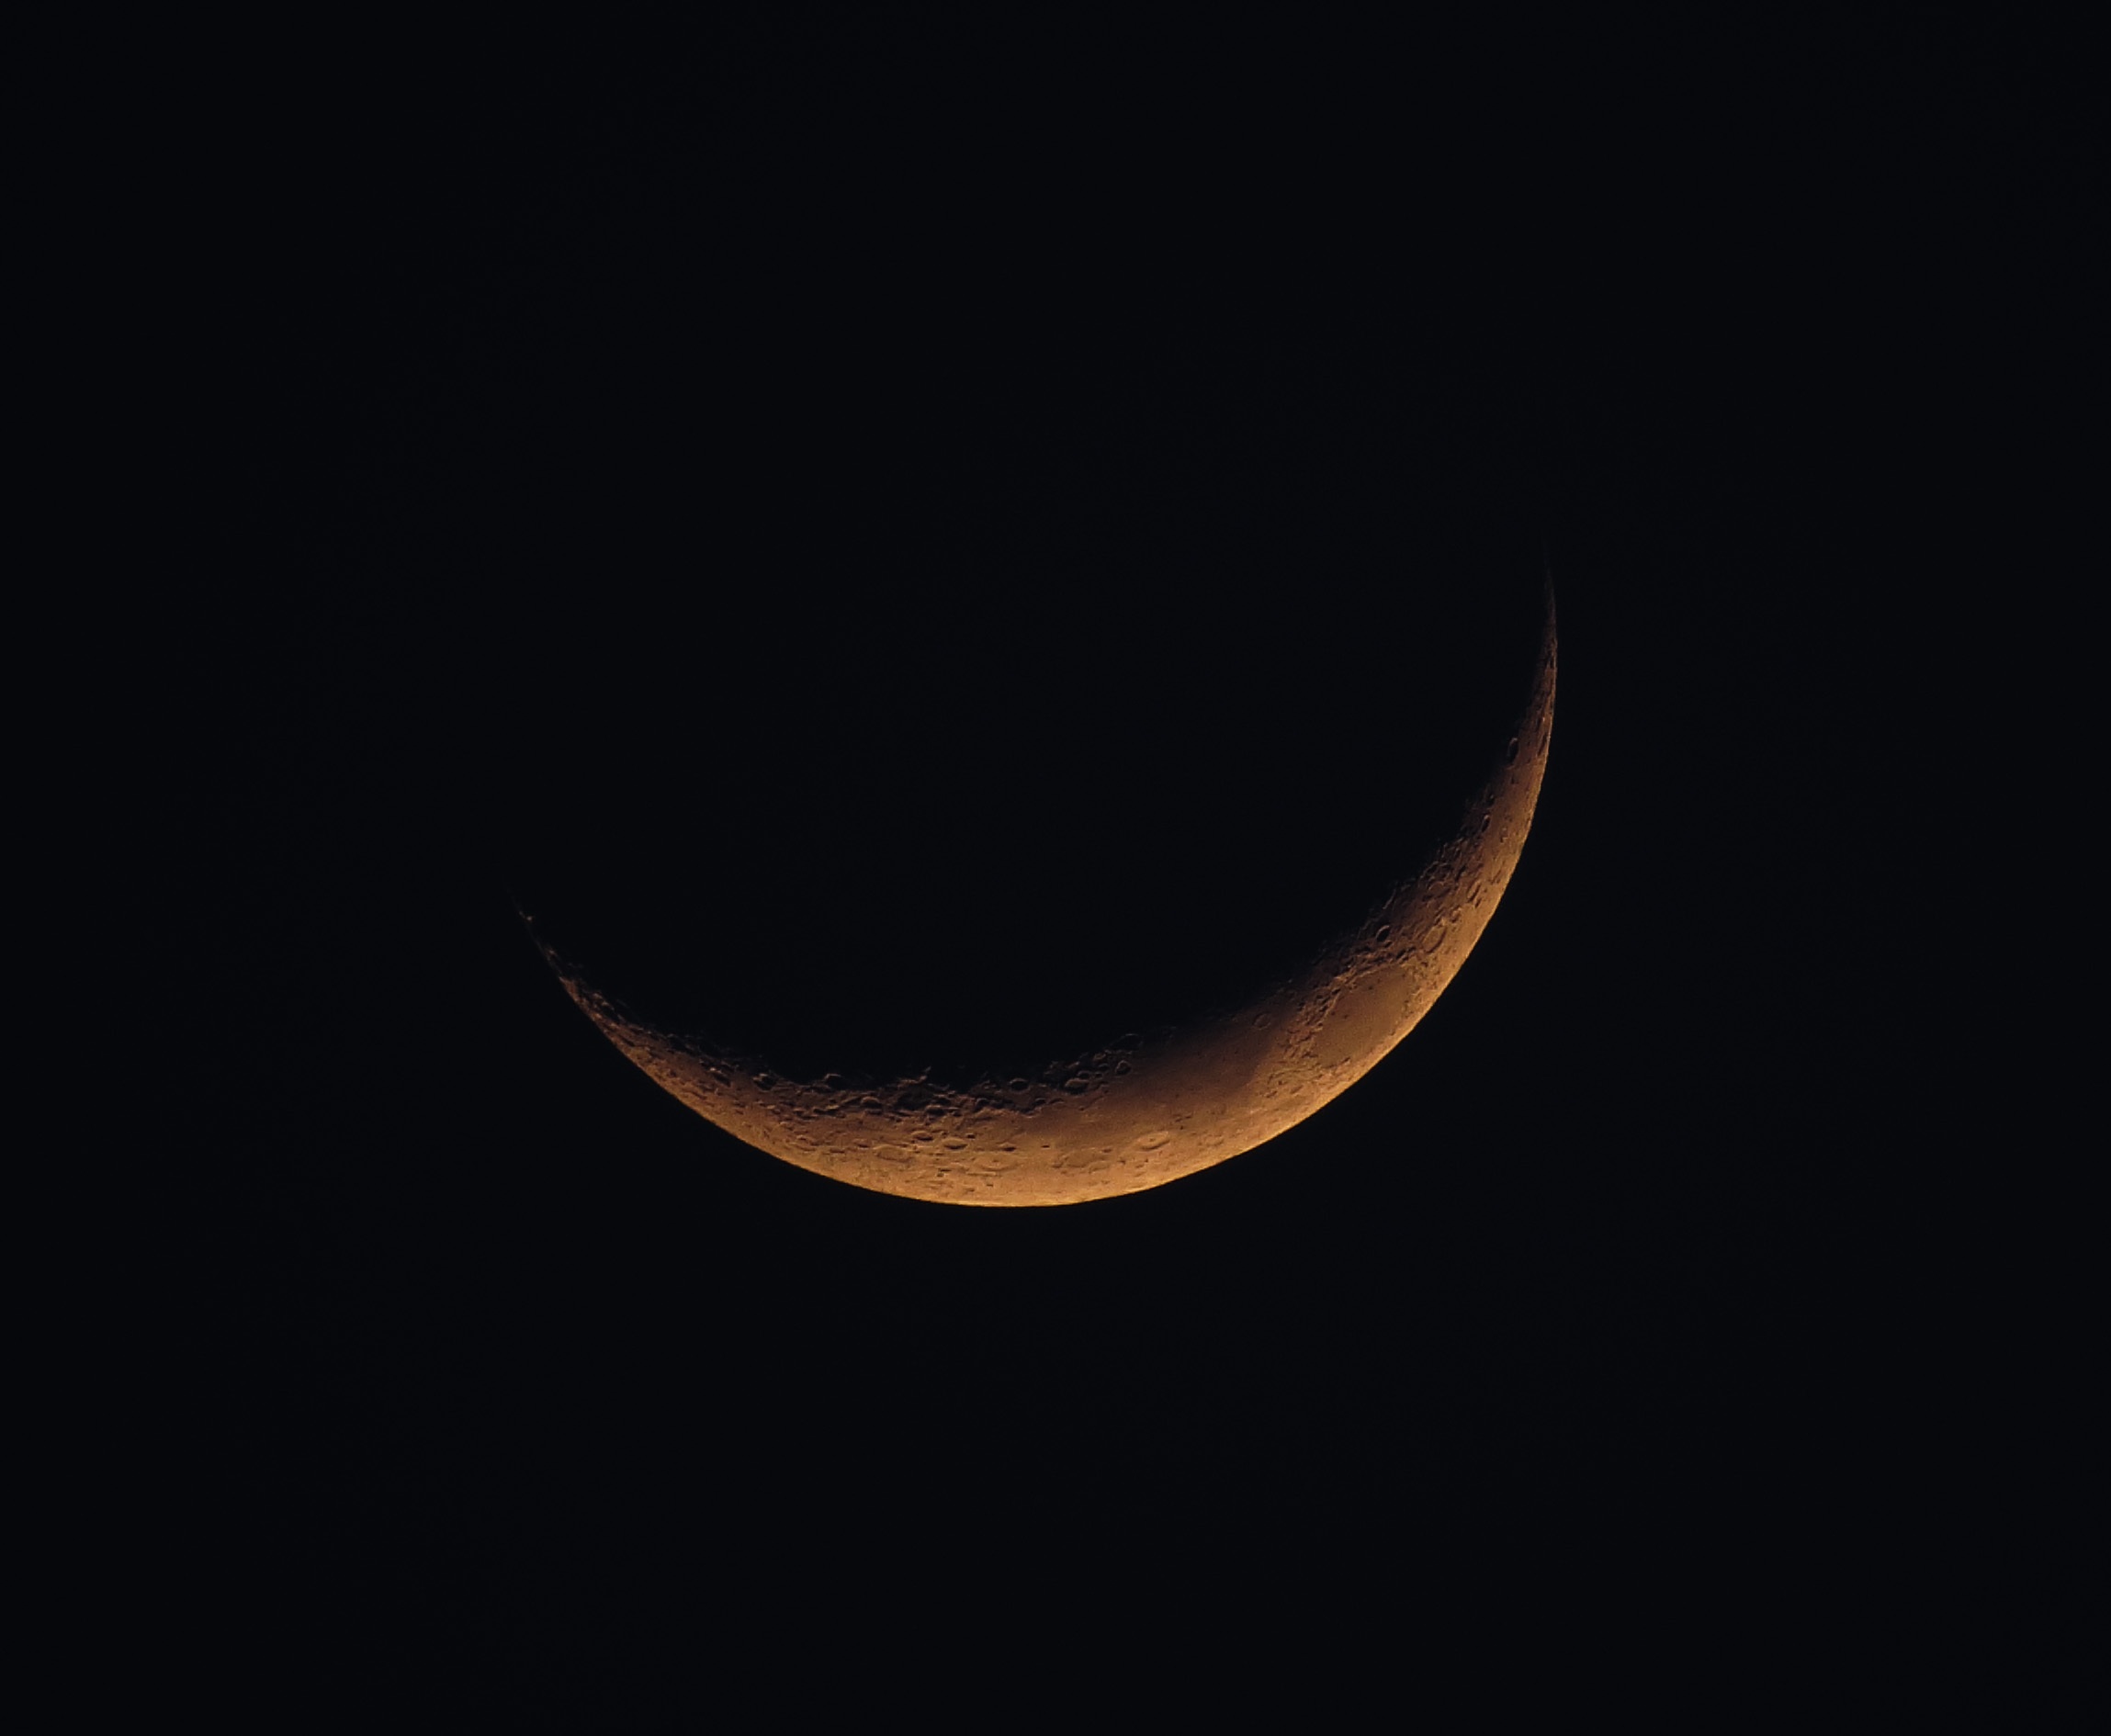
sky, symbol, darkness, moon, circle, astronomy, universe, lunar, crescent, astronomical object, new moon, celestial event